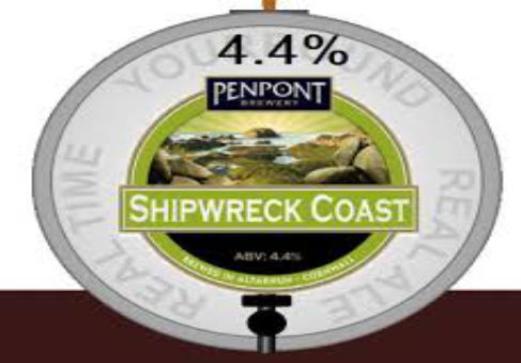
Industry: Food